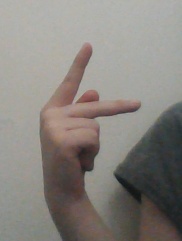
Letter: dha